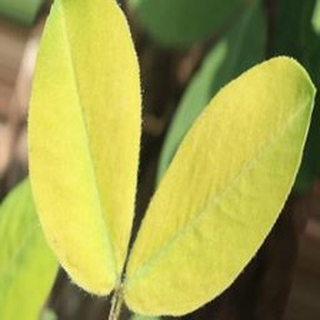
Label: groundnut_nutrition_deficiency